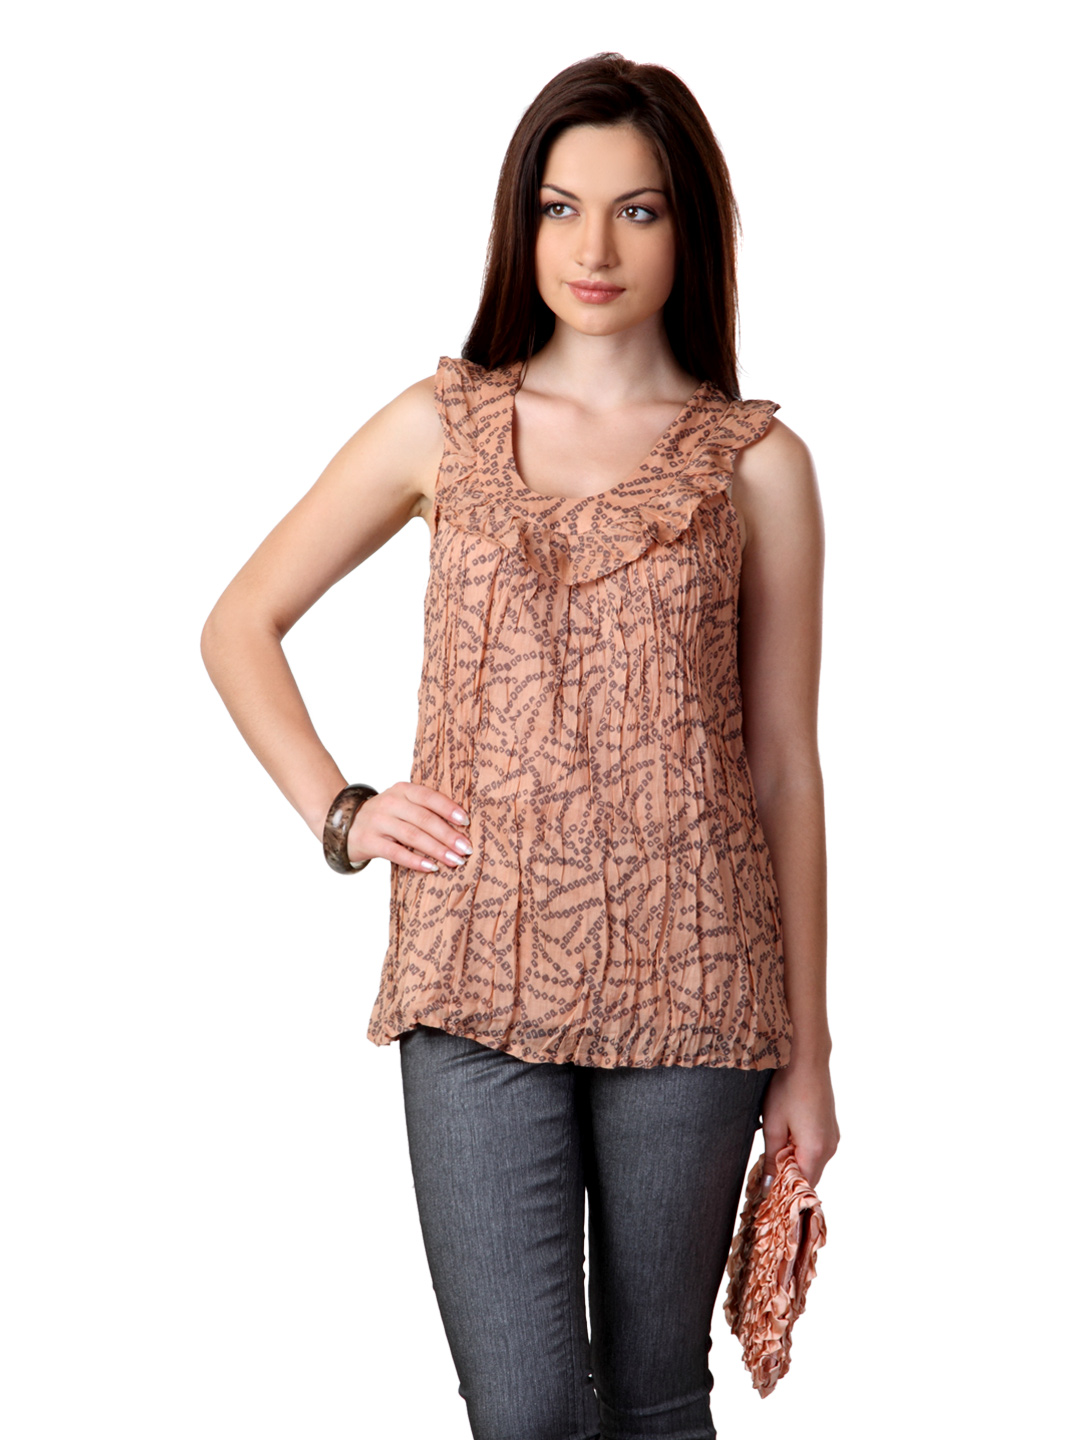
French Connection Women Brown top
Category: Apparel / Topwear / Tops
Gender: Women
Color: Brown
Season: Winter 2011
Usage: Casual